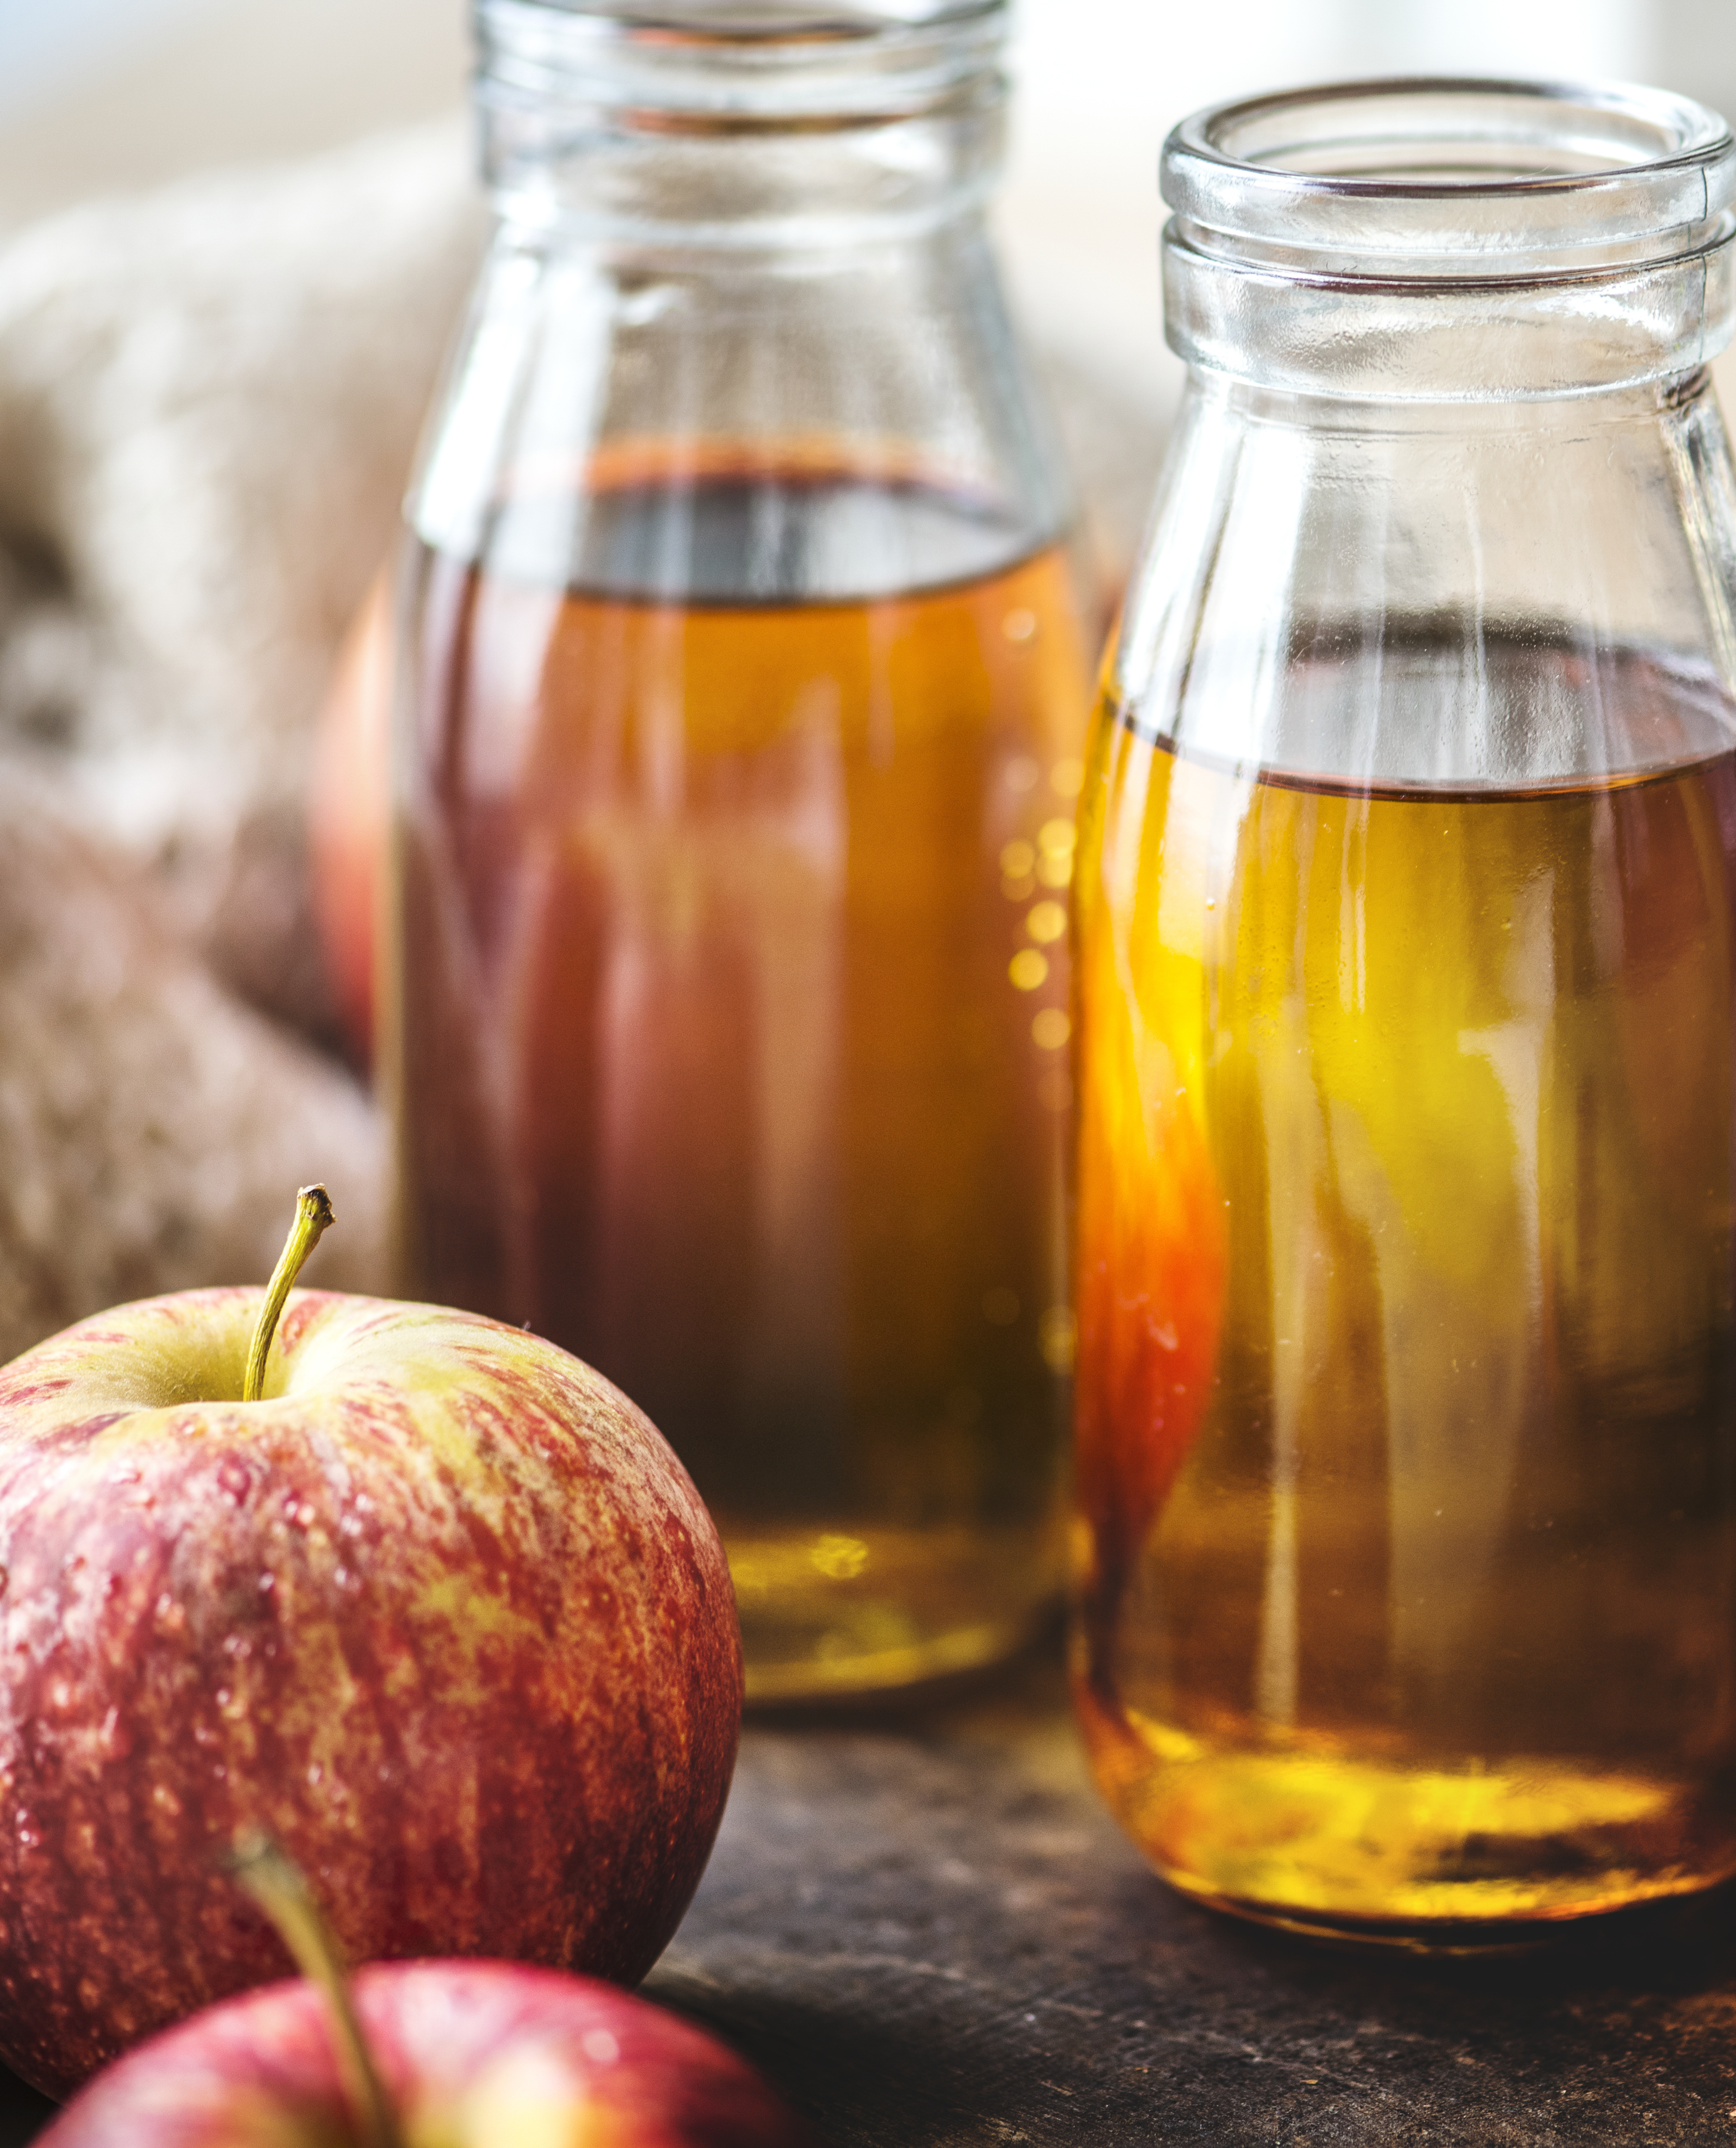
apple, apple juice, beverage, bottle, cider, closeup, cooking, cuisine, diet, dieting, dressing, food, food photography, food styling, fresh, freshly squeezed, fruit, glass, glass bottle, harvest, health, healthy, homemade, ingredient, juice, liquid, macro, natural, nutrition, organic, raw, rustic, sweet, vegetarian, vinegar, wooden, drink, liqueur, condiment, still life photography